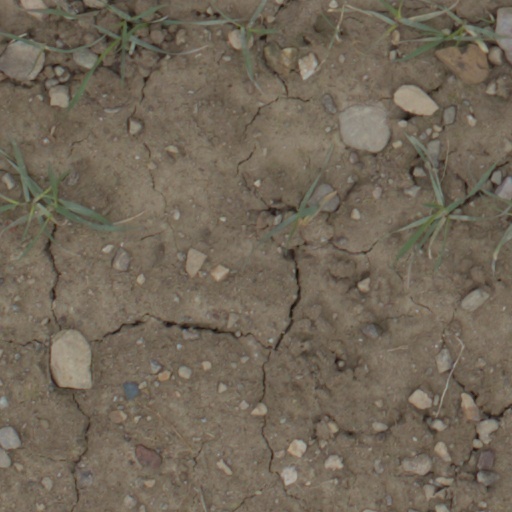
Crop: wheat